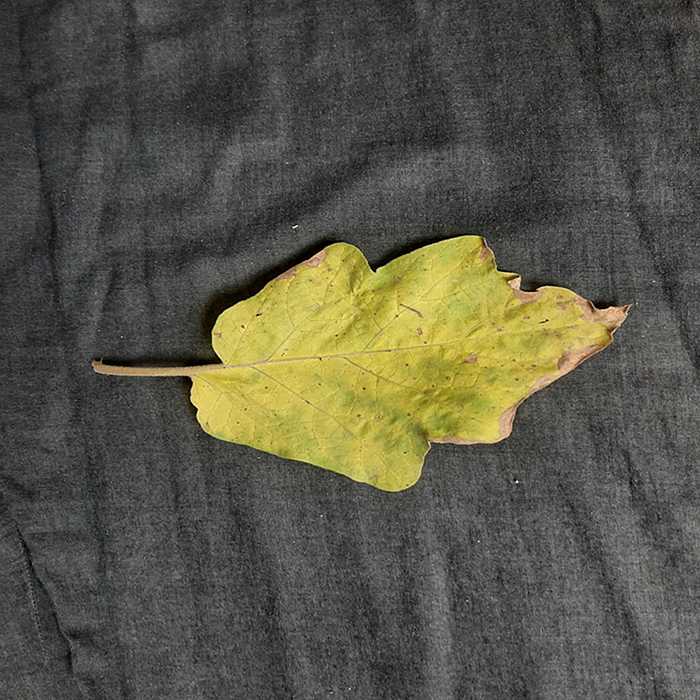
Plant: Eggplant
Label: Eggplant verticillium wilt